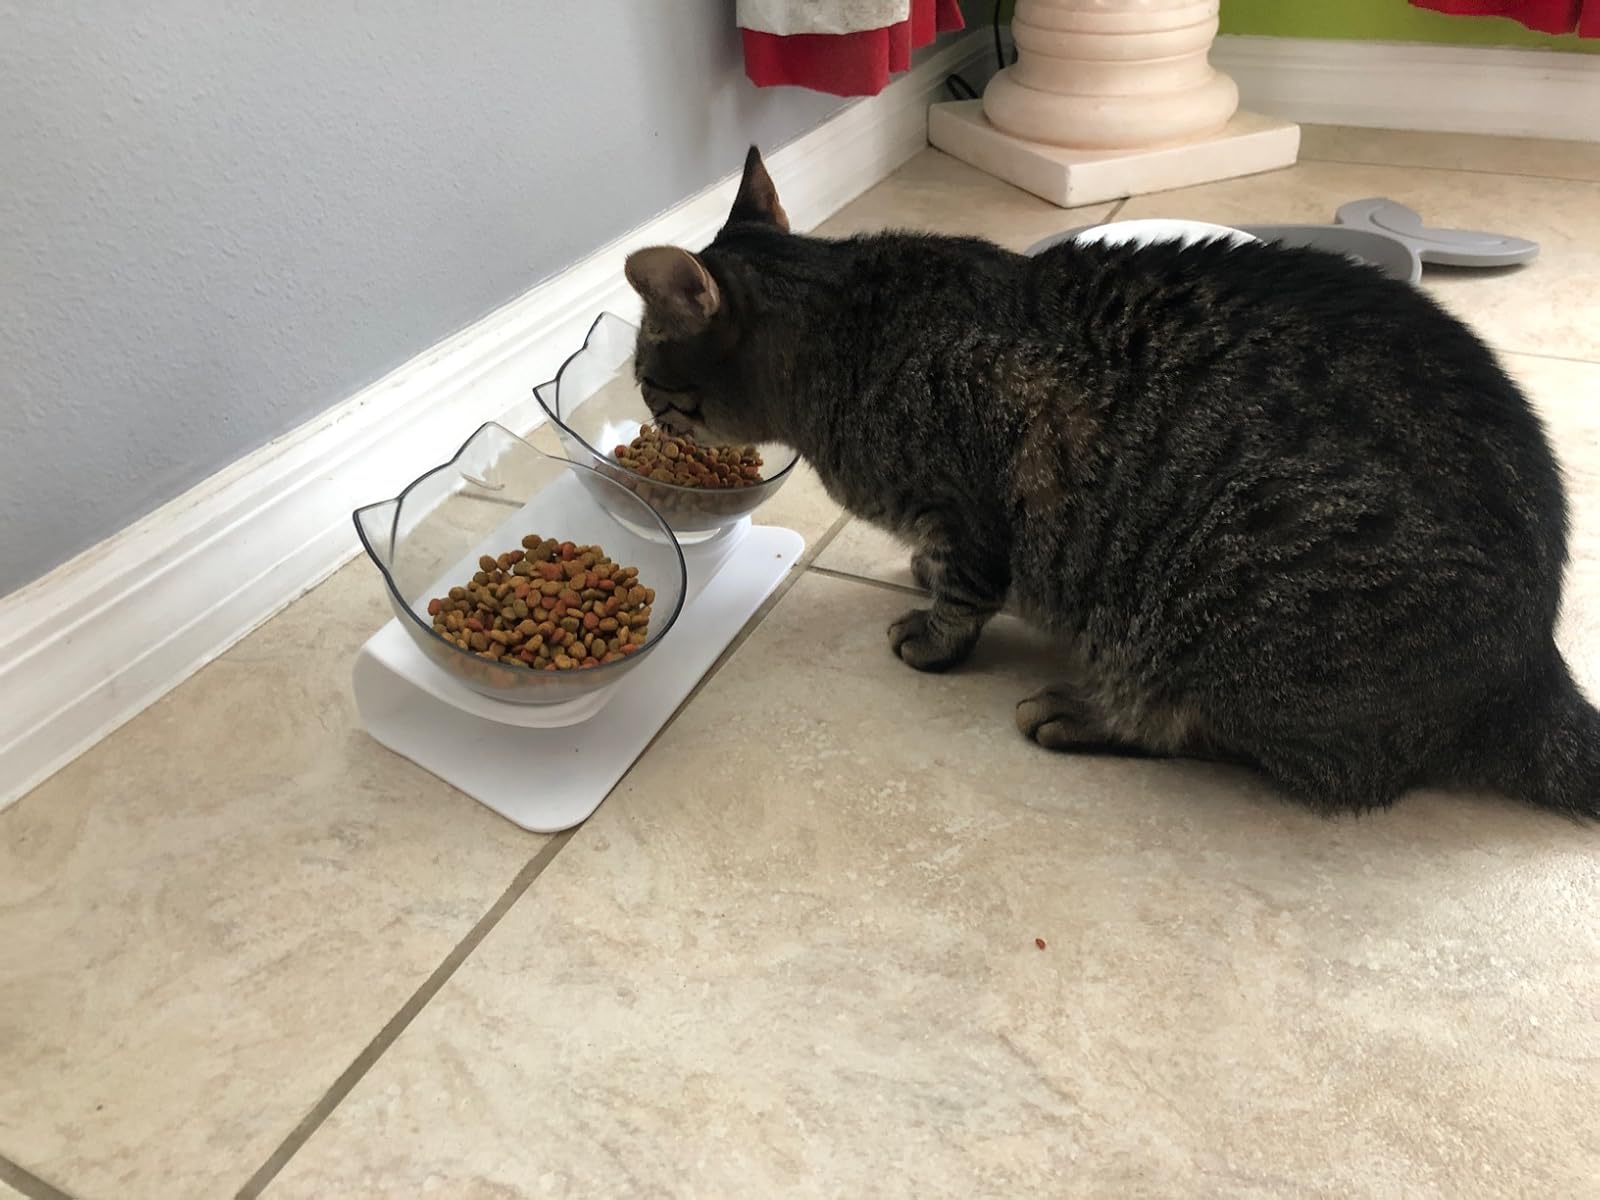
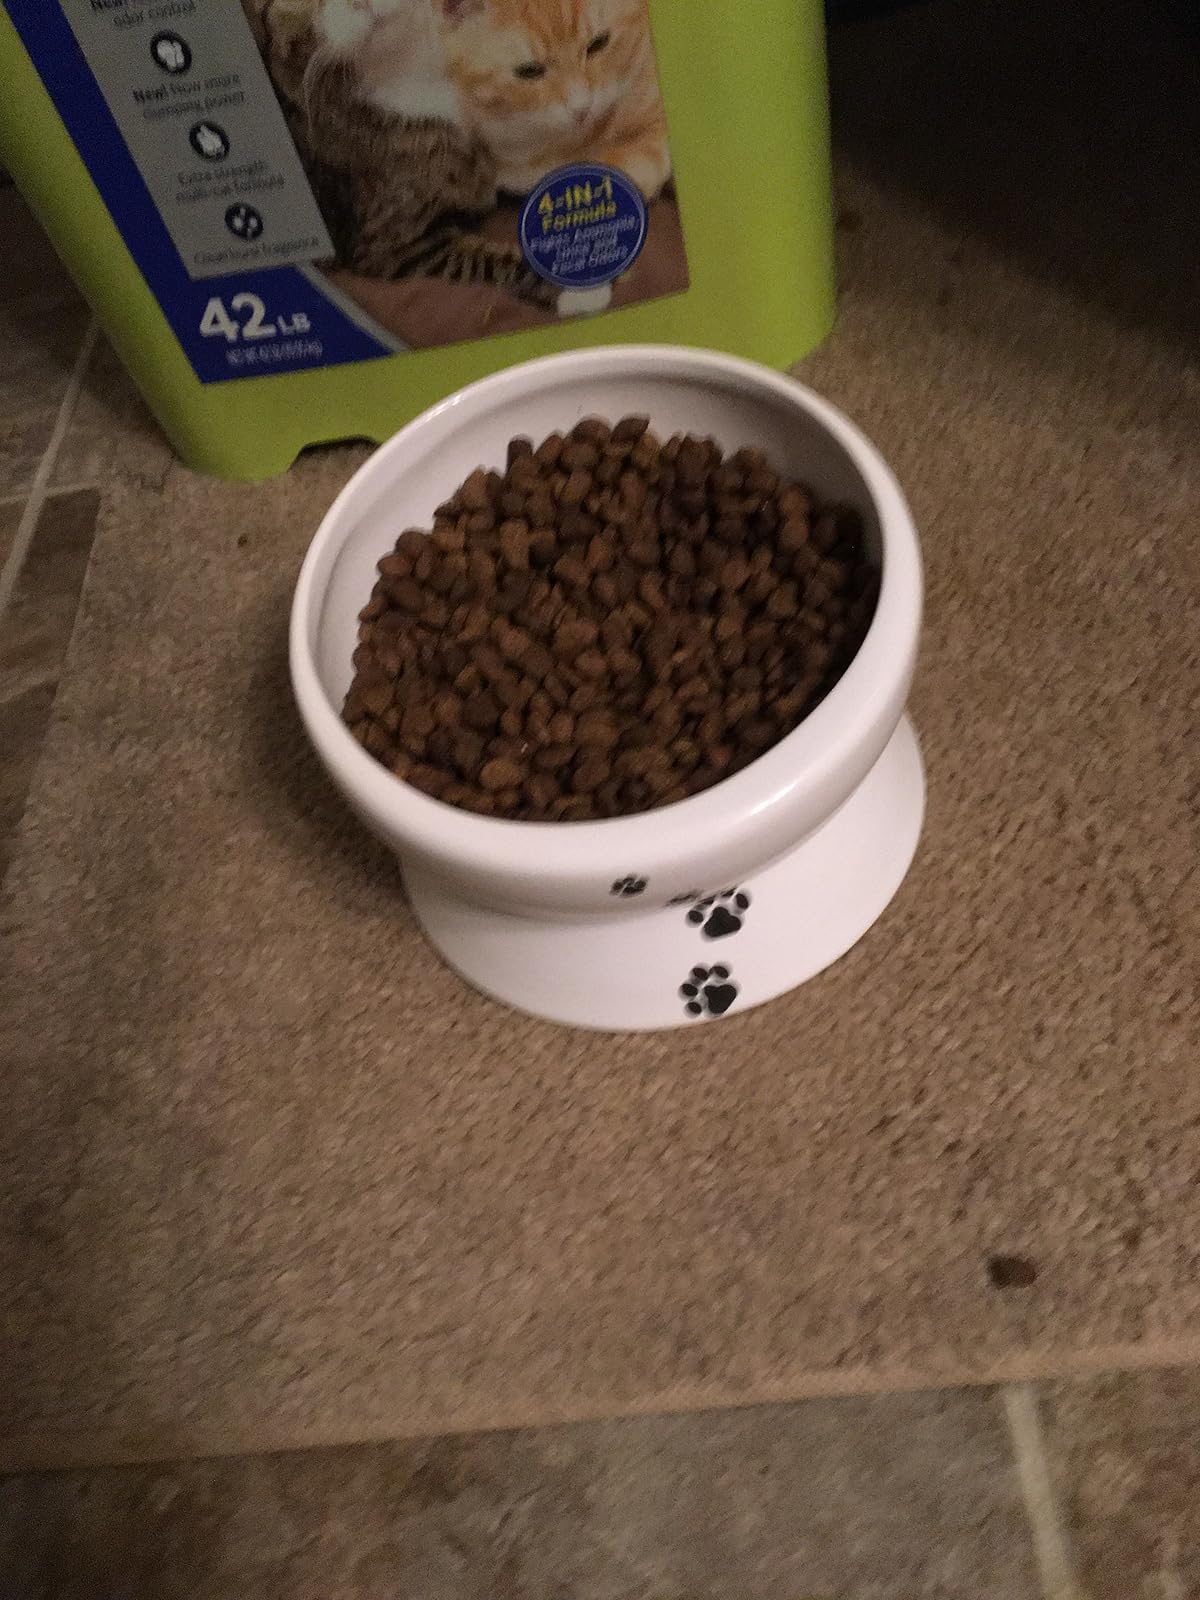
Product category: items_bowl
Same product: no